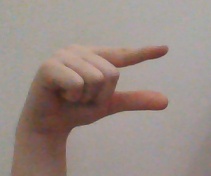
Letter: dal